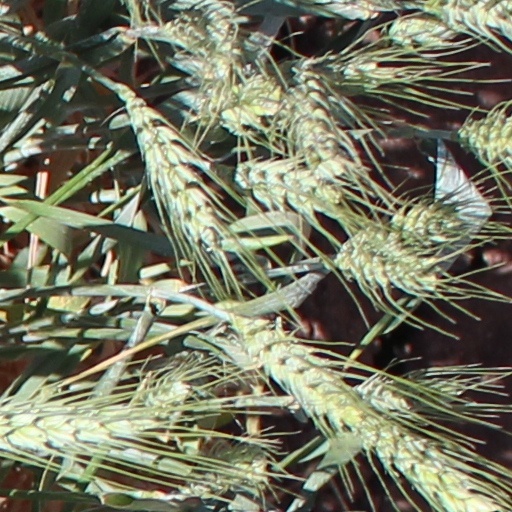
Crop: wheat